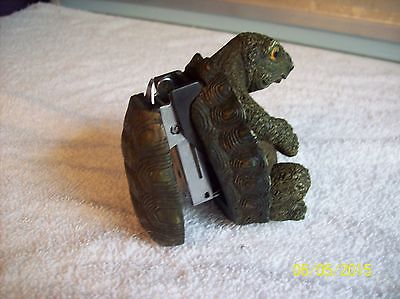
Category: stapler